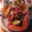
Label: lobster